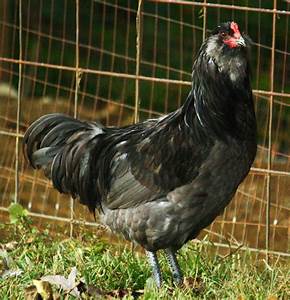
Label: gallina